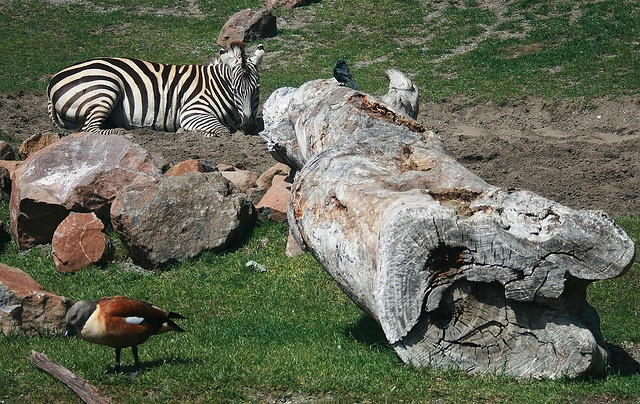
A zebra siting next to a log in a field.
A zebra lays next to a collection of large rocks.
A zebra laying down on the grass and a few birds.
a zebra and a bird standing in some grass
A zebra is lying down by the tree stump